Tegerfelden

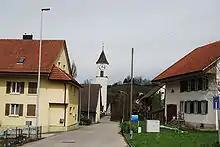
Church in Tegerfelden

From the , 529 or 54.8% were Roman Catholic, while 335 or 34.7% belonged to the Swiss Reformed Church.